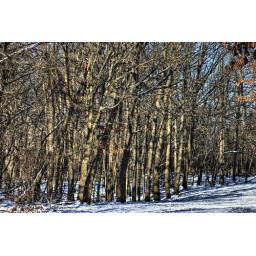
forest preserve, oakton and caldwell, cluster of trees near edge of forest 1 DSC_8564_5_6e